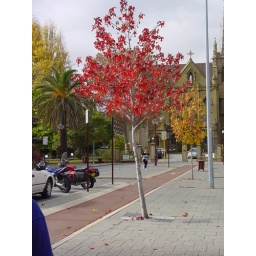
Of all the trees on this side of the street (8 in all) only one was red